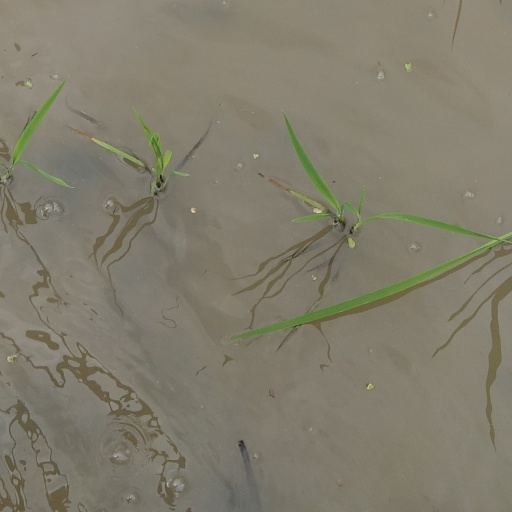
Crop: rice